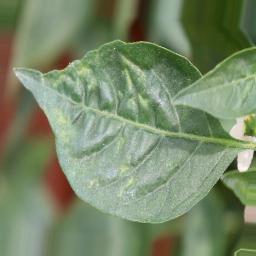
Label: mites_and_trips